Chaussée d'Antin–La Fayette station

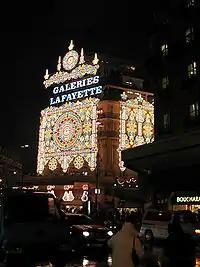
The Galeries Lafayette on Boulevard Haussmann in Paris, Christmas 2004

The station was originally named "Chaussée d'Antin" after the street of Chaussée d'Antin—which was named after himself by Louis Antoine de Pardaillan de Gondrin, first Duke of Antin (1665–1736) in 1712. In 1989 "La Fayette" was added referring to famous shopping street of "Rue La Fayette", named after Gilbert du Motier, marquis de Lafayette.